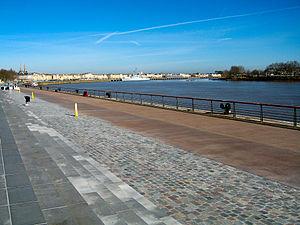
Les quais de Bordeaux sont les voies aménagées en bord de la Garonne.
Le bassin de la Garonne est un bassin versant situé principalement en France avec une partie amont mineure en Espagne et en Andorre.
Les données suivantes ont surtout été obtenues via les synthèses publiées par les DIREN de la région Midi-Pyrénées, de l'Aquitaine et du Languedoc-Roussillon, qui gèrent une série de stations hydrométriques réparties sur l'ensemble du bassin versant de la Garonne.